Micro Bit

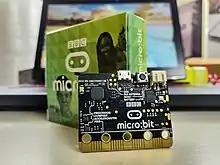
micro:bit v1 with its original packaging behind it

I/O includes three ring connectors (plus one power one ground) which accept crocodile clips or 4 mm banana plugs as well as a 25-pin edge connector with two or three PWM outputs, six to 17 GPIO pins (depending on configuration), six analog inputs, serial I/O, SPI, and I²C. Unlike early prototypes, which had an integral battery, an external battery pack (AAA batteries) can be used to power the device as a standalone or wearable product. Health and safety concerns, as well as cost, were given as reasons for the removal of the button battery from early designs.